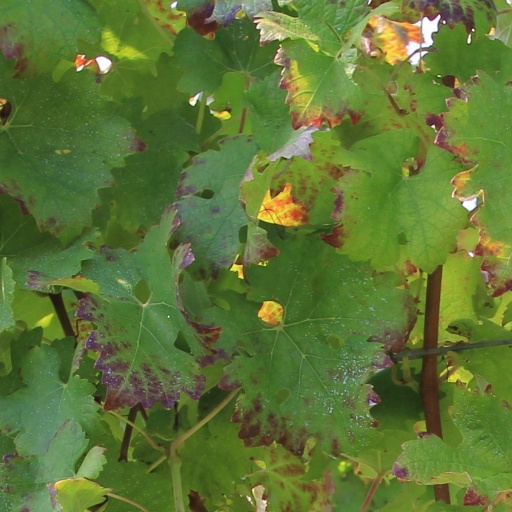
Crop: grape